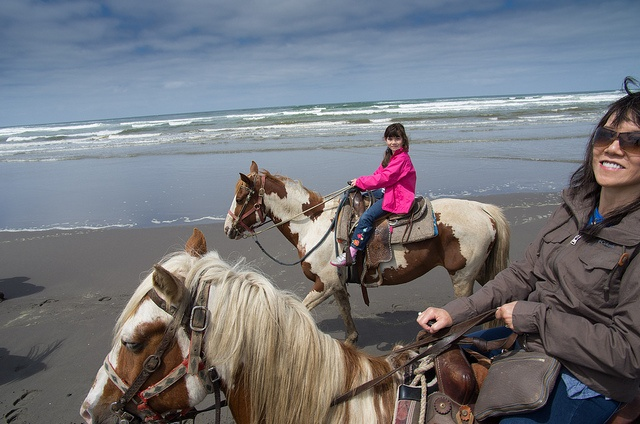
A couple of women riding on the backs of horses.
a person that is riding a horse down a beach
two women riding horses on a beach.
a woman and a young girl riding horses on the beach
Two women ride horses on a cloudy beach.